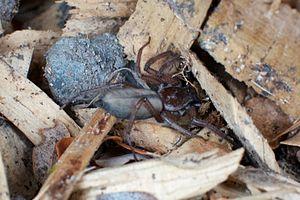
Hemicloea rogenhoferi est une espèce d'araignées aranéomorphes de la famille des Trochanteriidae.
Hemicloea est un genre d'araignées aranéomorphes de la famille des Trochanteriidae.